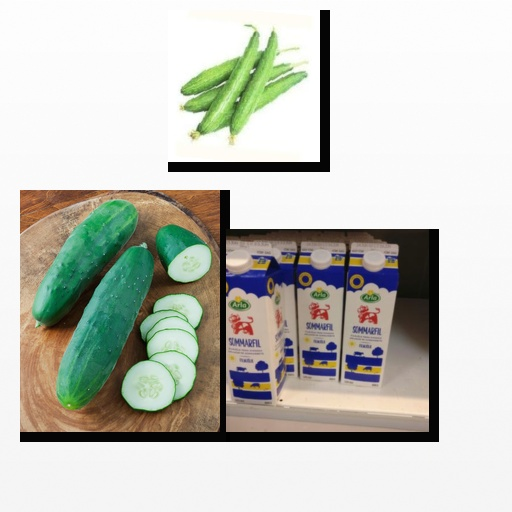
Food items: sponge_gourd, sour_milk, cucumber